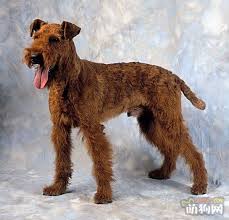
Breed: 207-n000036-Irish_terrier